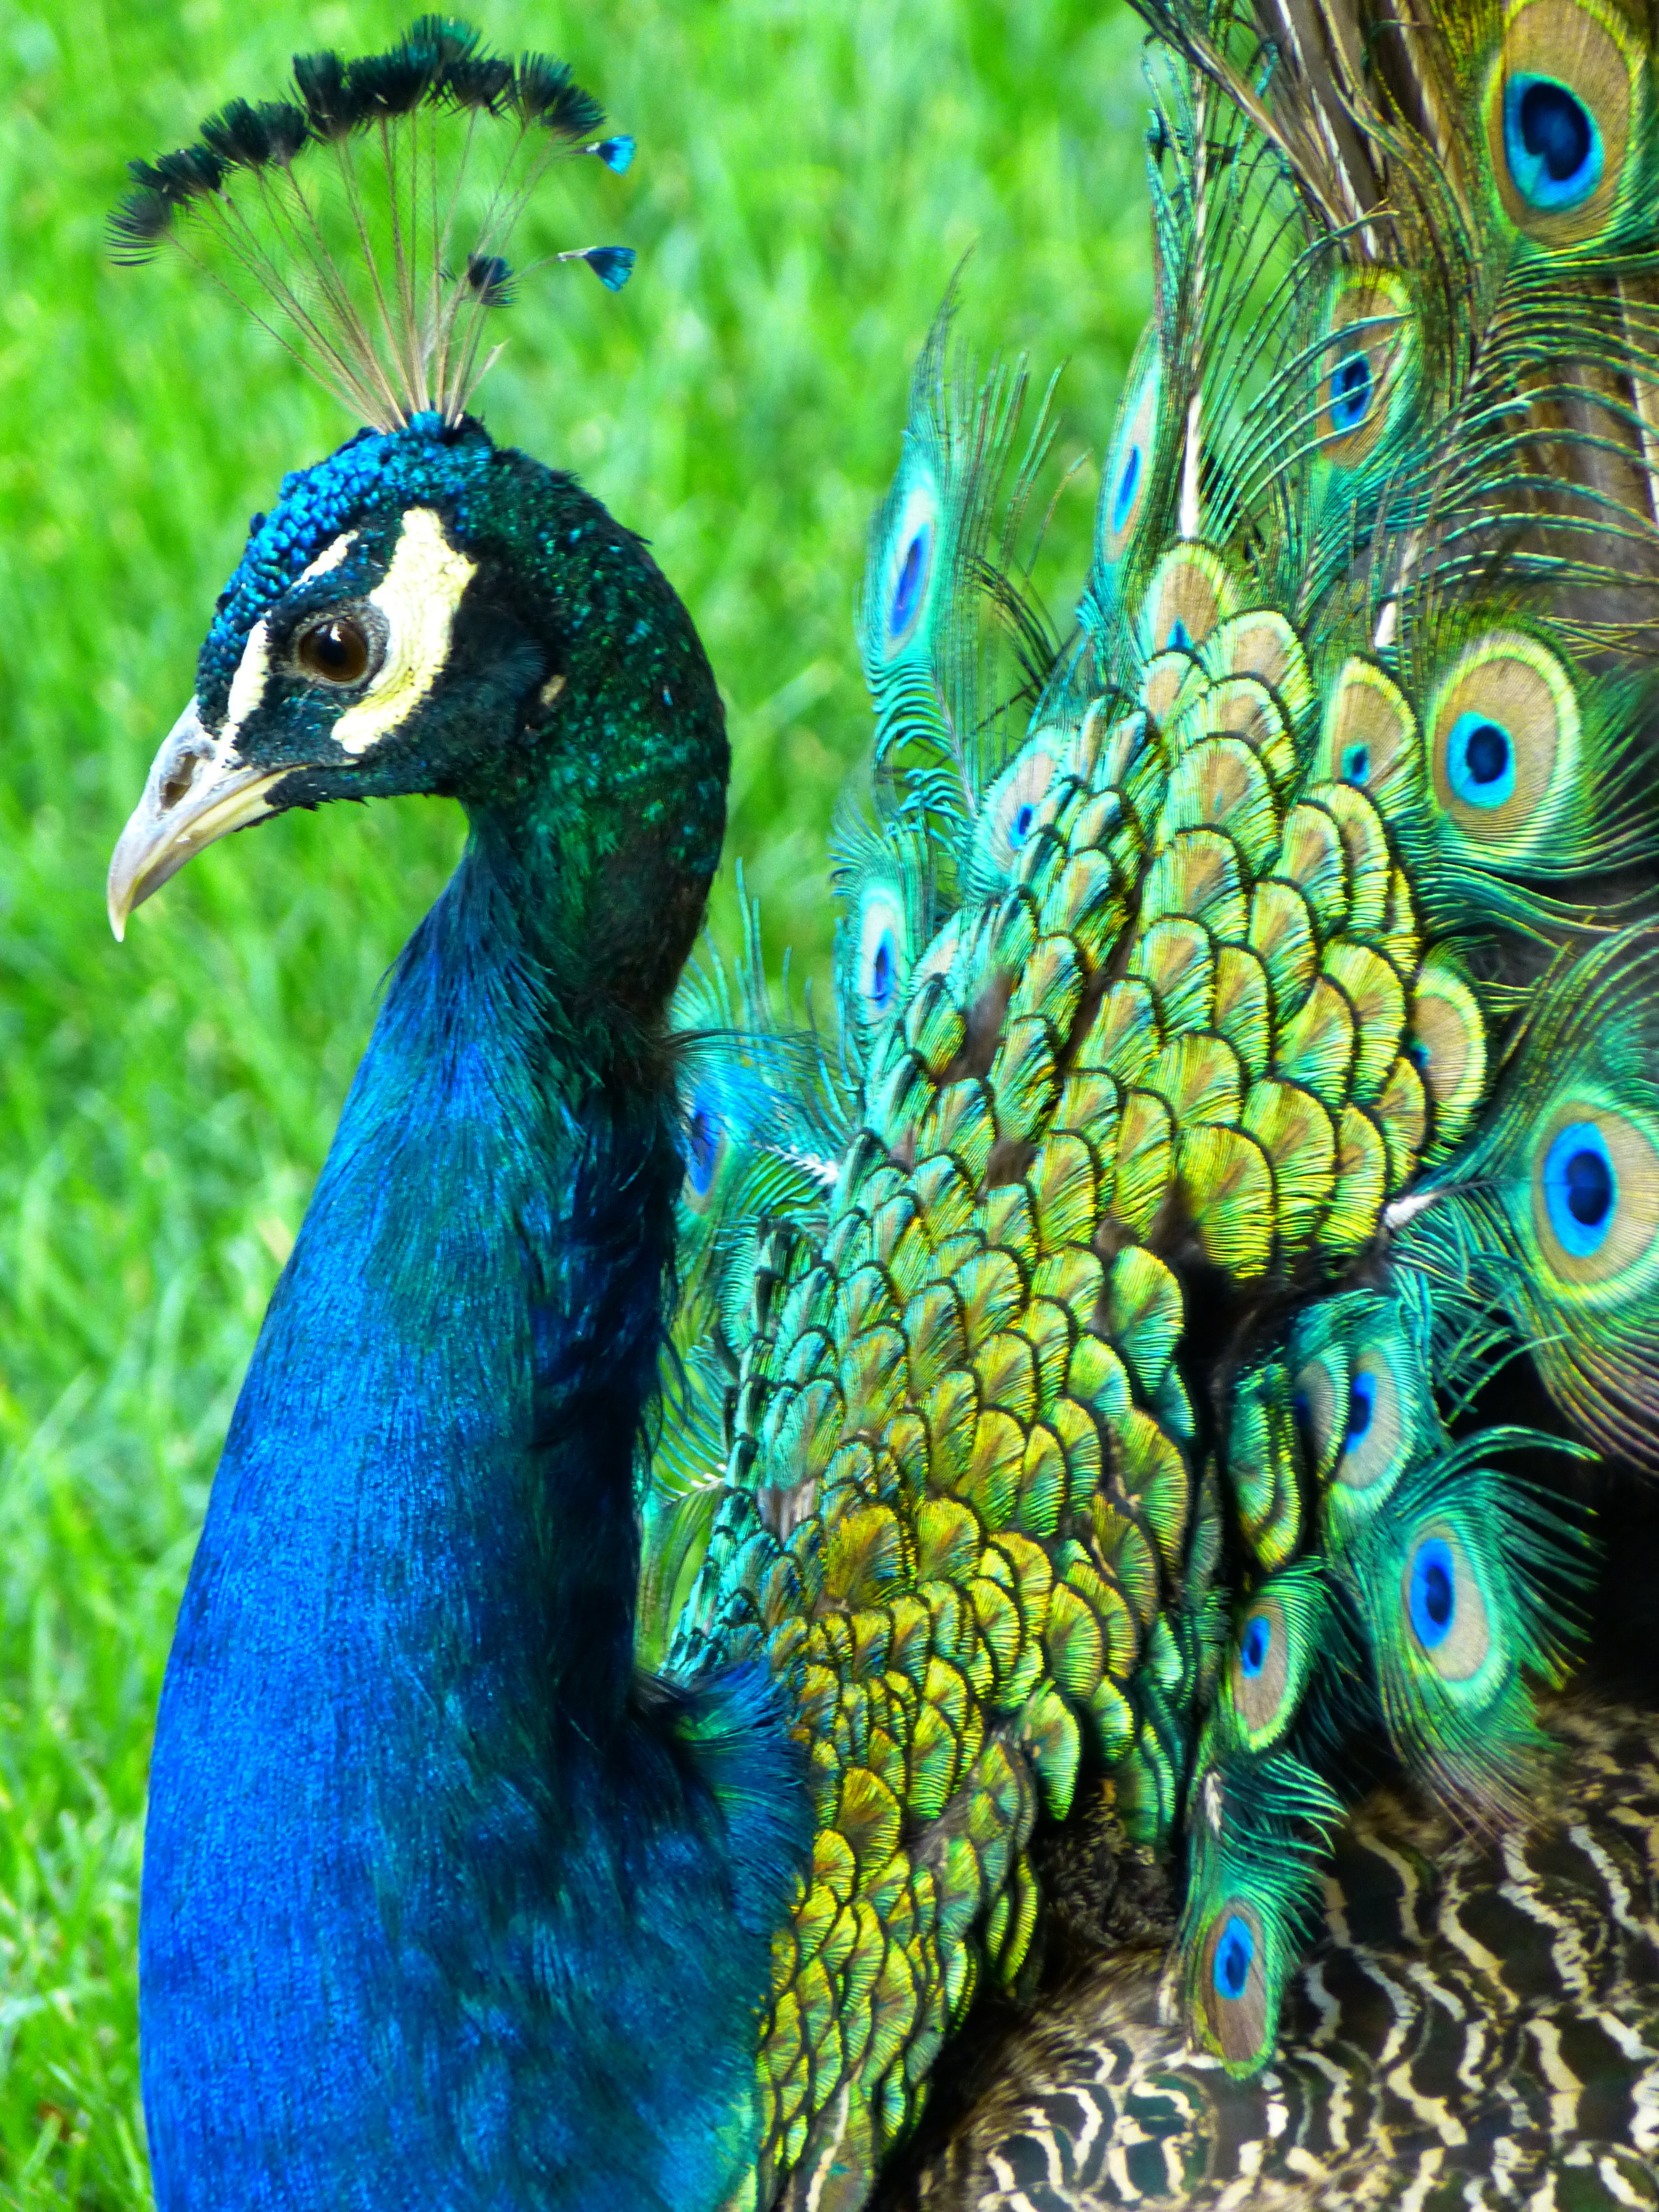
bird, animal, wildlife, beak, blue, feather, fauna, peacock, plumage, galliformes, vertebrate, beautiful, peafowl, shimmer, pride, phasianidae, spring crown, ziervogel